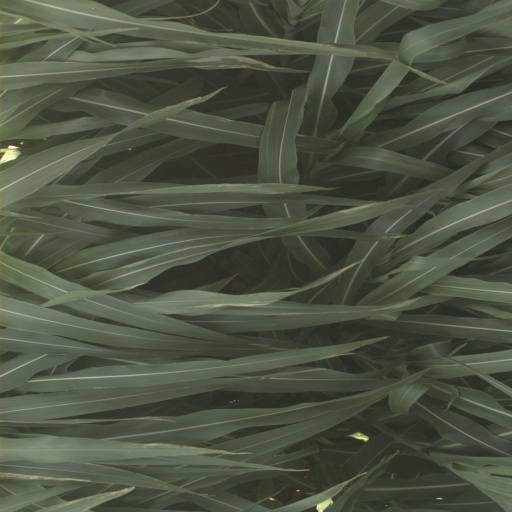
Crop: sorghum